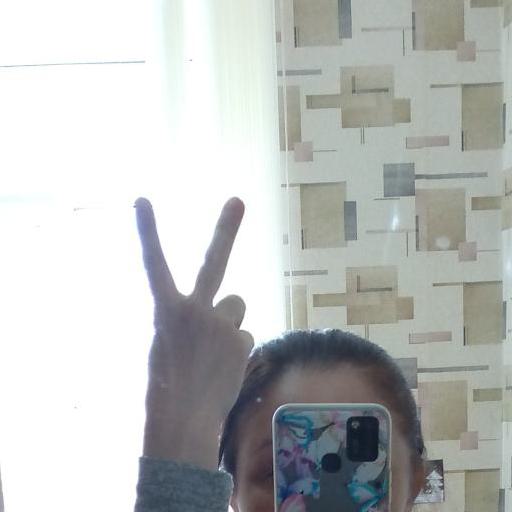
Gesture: peace_inverted